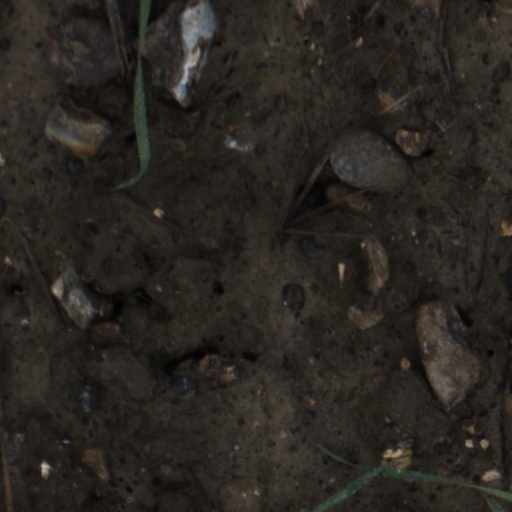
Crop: wheat